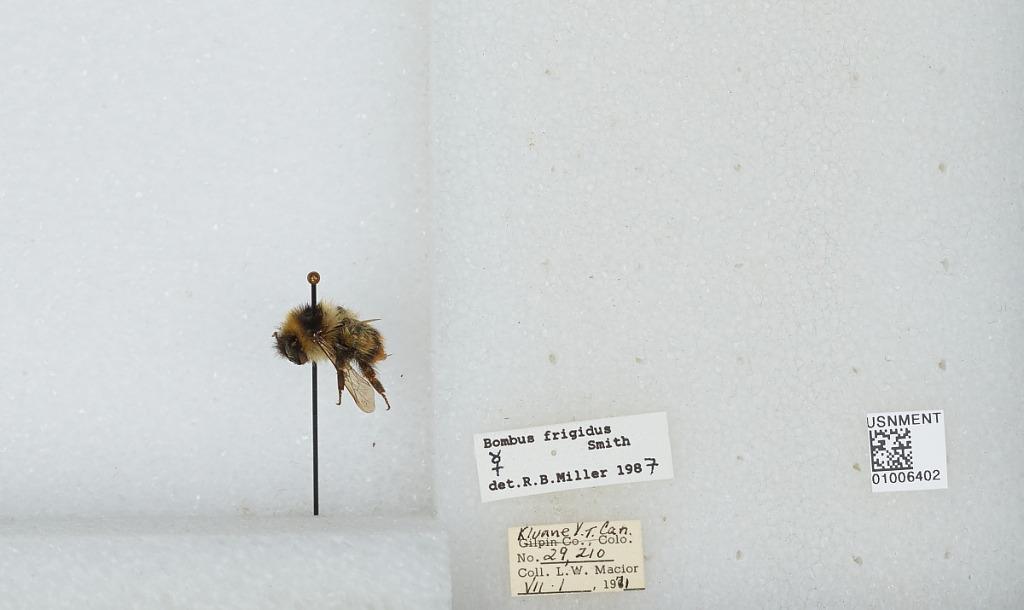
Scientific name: Bombus (Pyrobombus) frigidus Smith
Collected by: L. Macior
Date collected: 1971-7-1
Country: Canada
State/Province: Yukon Territory
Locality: Kluane
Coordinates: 60.75, -139.5
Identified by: Miller, R. B.